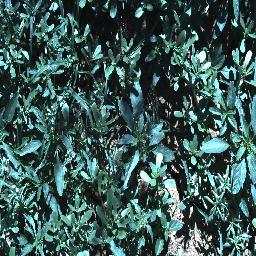
Label: negative